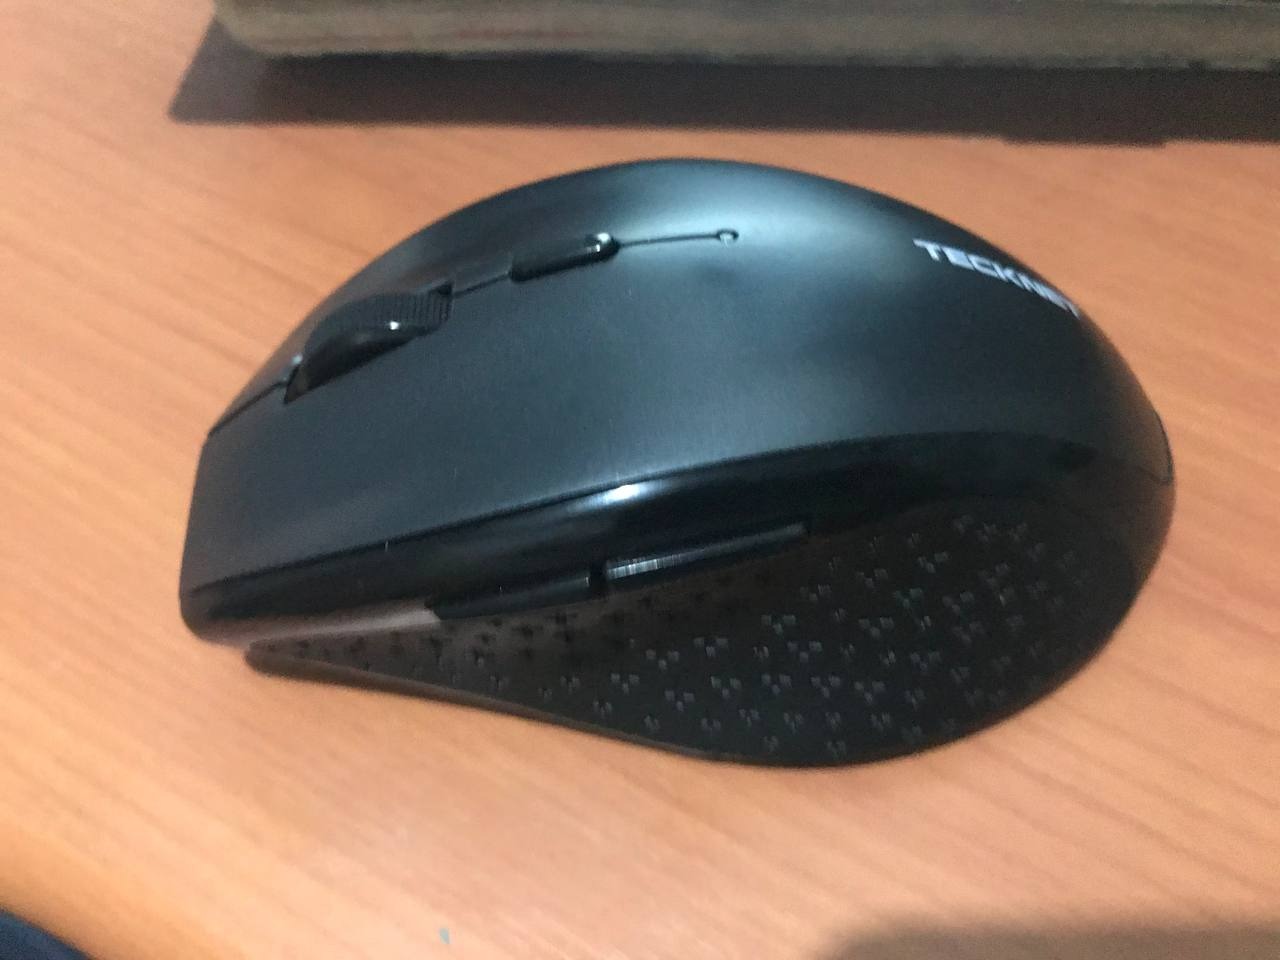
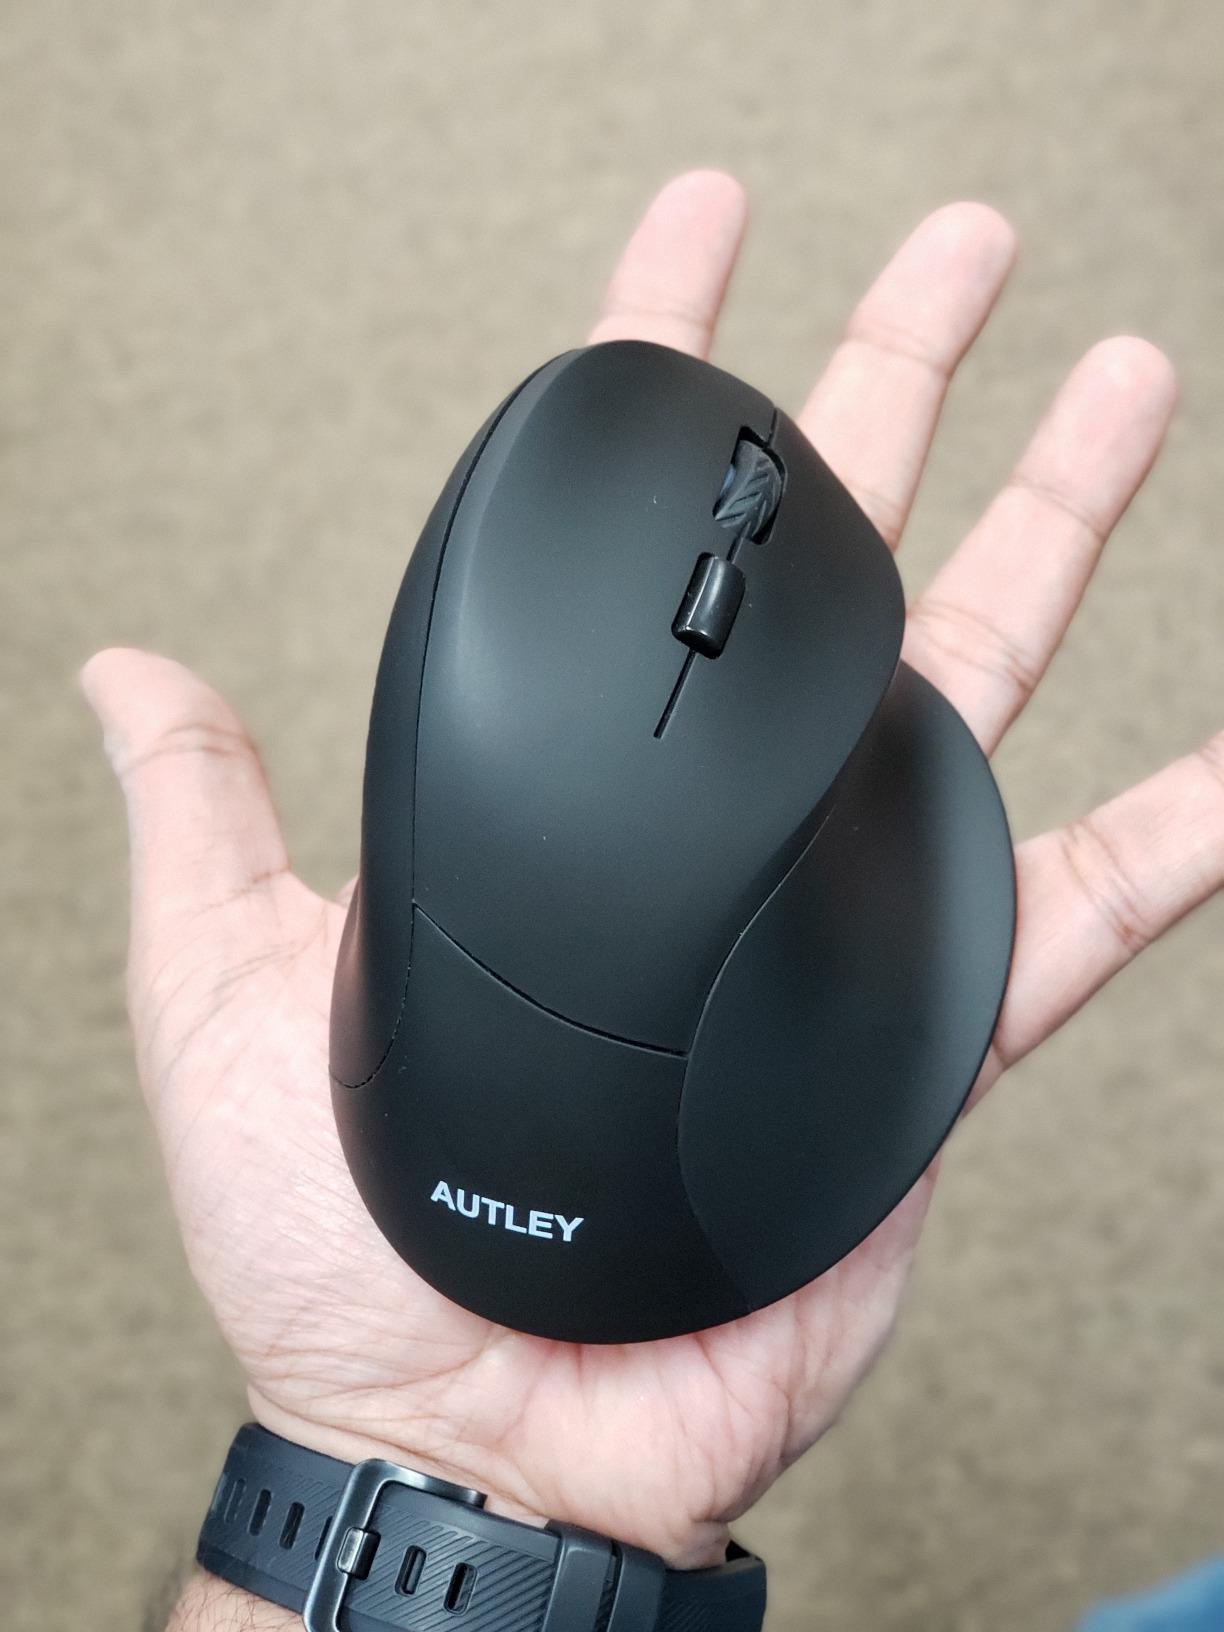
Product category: mouse
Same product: no